Canon EF-S 15–85mm lens

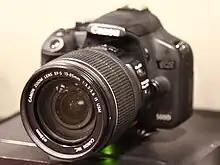
EF-S 15-85mm lens on Canon EOS 500D camera

The Canon EF-S 15–85mm f/3.5–5.6 IS USM is a standard zoom lens for Canon digital single-lens reflex cameras with an EF-S lens mount. The field of view has a 35 mm equivalent focal length of 24–136mm. The EF-S mount was specifically designed for APS-C cameras.